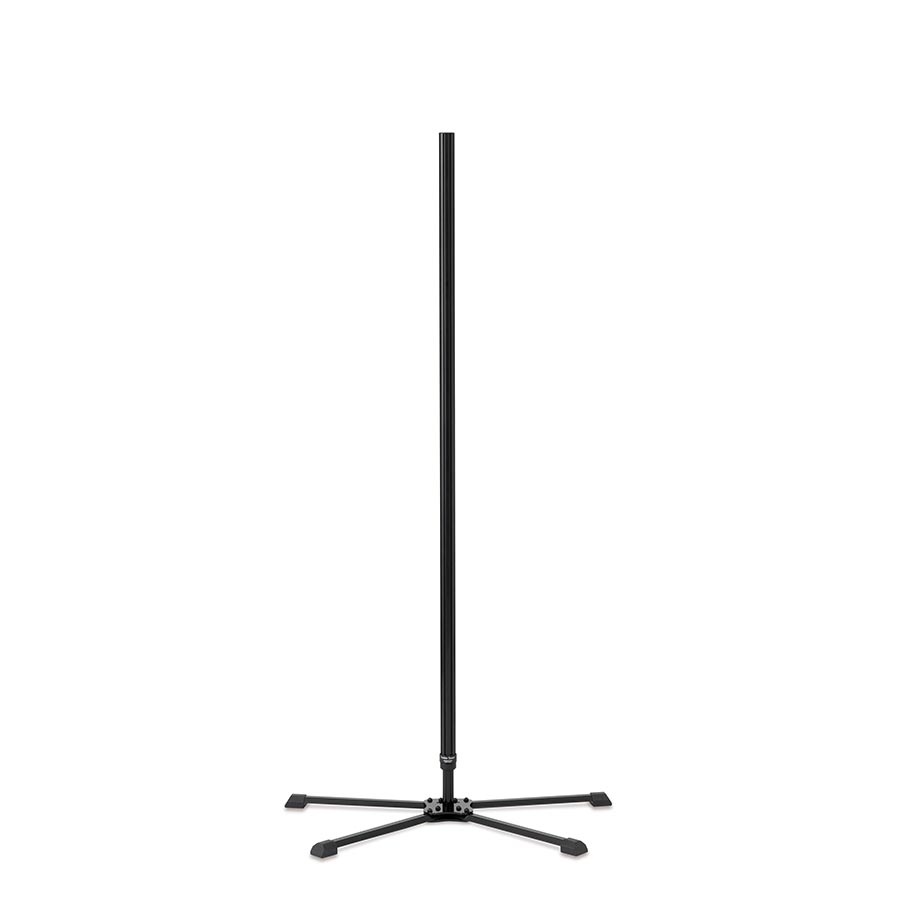
Minoura
Support de base
Brand: HLC
Category: Sporting Goods > Fitness & General Exercise Equipment > Cardio > Cardio Machine Accessories & Parts > Exercise Bike Accessories & Parts > Exercise Bike Stands